Andrew Fuller

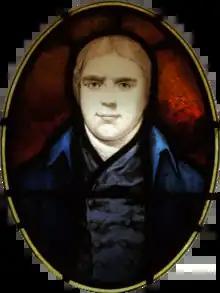
Fuller, stained-glass portrait

Andrew Fuller (6 February 17547 May 1815) was an English Particular Baptist minister and theologian. Known as a promoter of missionary work, he also took part in theological controversy.